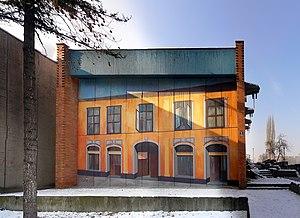
Novi Beograd, la « Nouvelle Belgrade », est une municipalité de Serbie située sur le territoire de la Ville de Belgrade. Elle fait partie des 10 municipalités urbaines qui constituent la ville de Belgrade proprement dite. Au recensement de 2011, elle comptait 212 104 habitants.
Le Bulevar umetnosti ou Boulevard des Arts, est situé à Belgrade, la capitale de la Serbie, dans la municipalité urbaine de Novi Beograd.
L'Université des arts de Belgrade est une université publique située à Belgrade, la capitale de la Serbie. Elle a été fondée en 1957 sous le nom d'« Académie des arts » pour réunir quatre académies préexistantes ; elle est devenue une université et a reçu son nom actuel en 1973. En 2013, le recteur de l'université est le professeur Ljiljana Mrkić Popović.